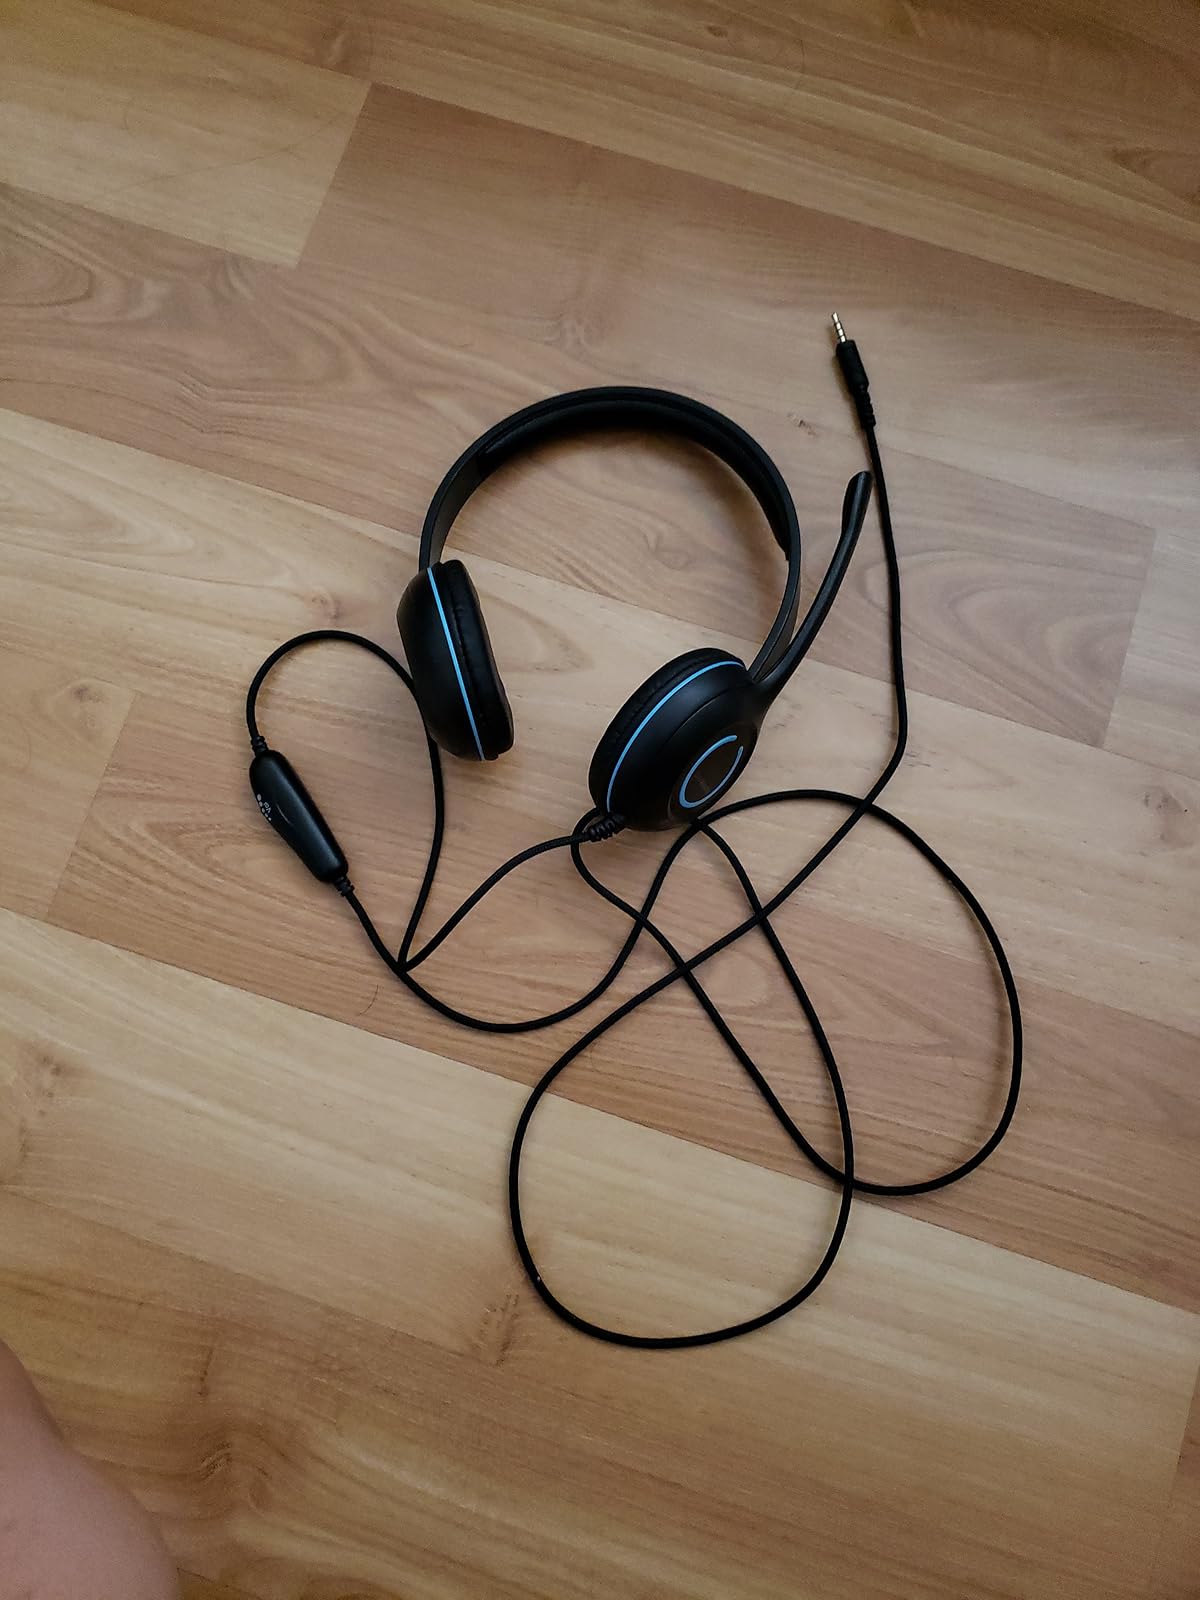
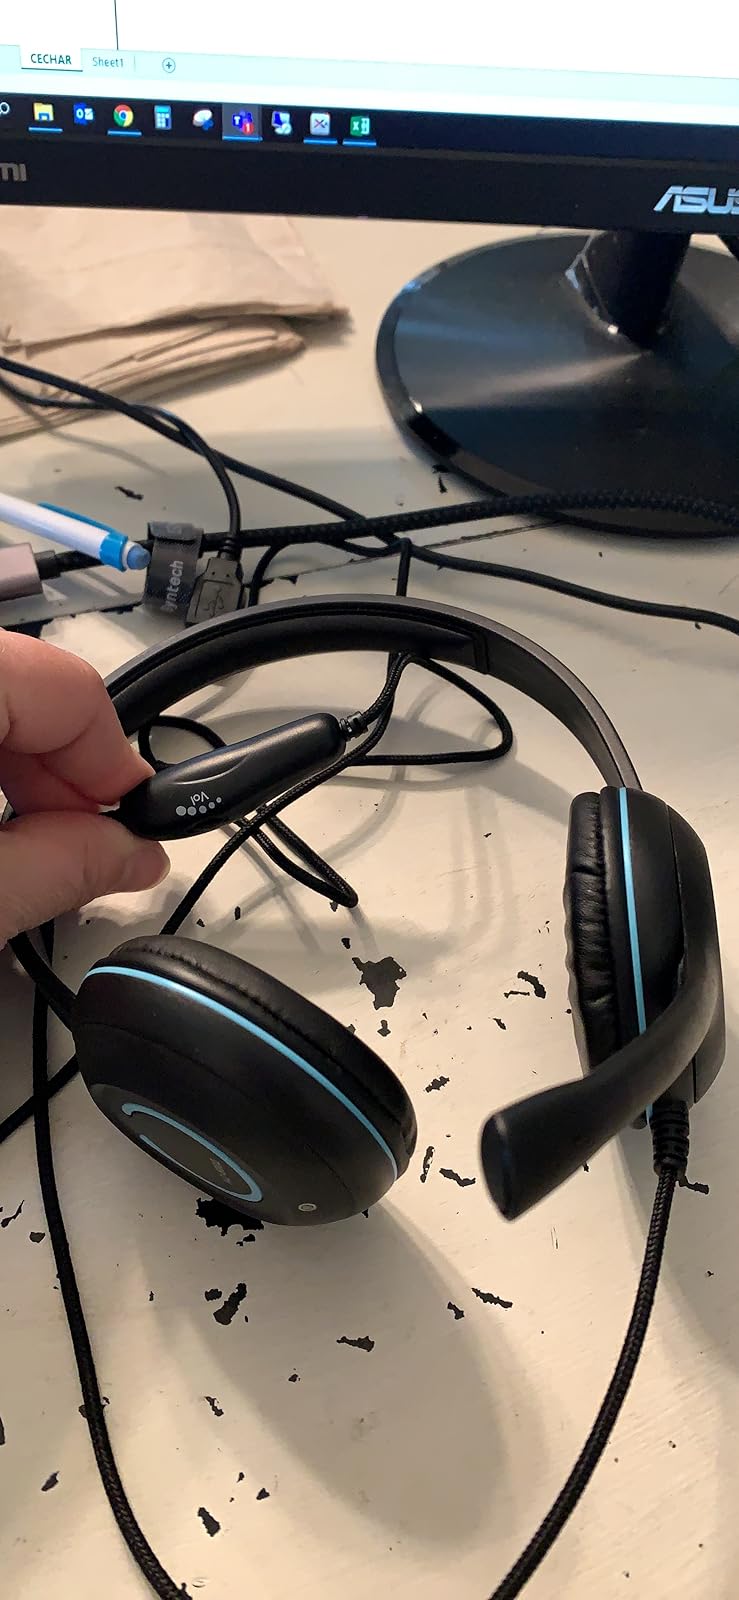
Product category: headphones
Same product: yes